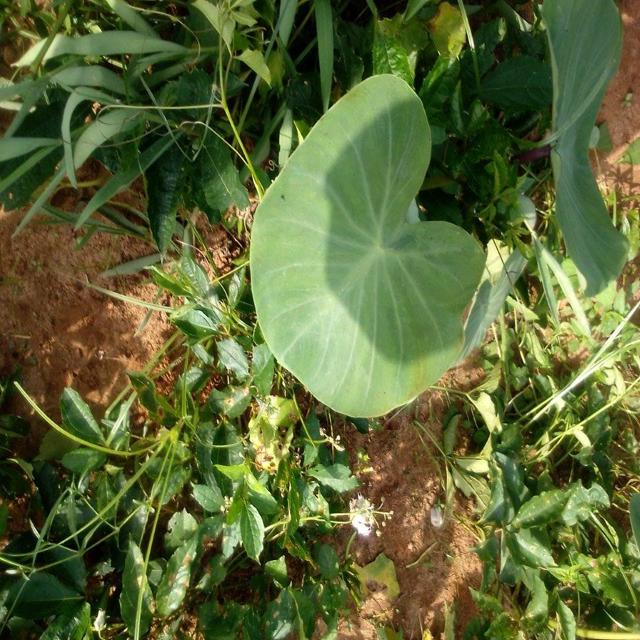
Label: Healthy